Elizabeth Quay bus station

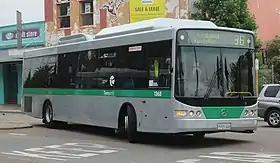
A Mercedes-Benz OC500LE similar to the one involved in the incident

On 15 July 2015, a gas-fuelled Mercedes-Benz OC 500 LE caught fire whilst stationary in the 4th lane (more commonly known as lane D). During the fire, the building above the Busport was evacuated as a safety precaution. No-one was injured and it was said that the fire was caused by a coolant leak. The bus cost an estimated $750,000 and was completely destroyed in the fire.